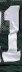
Number: 1